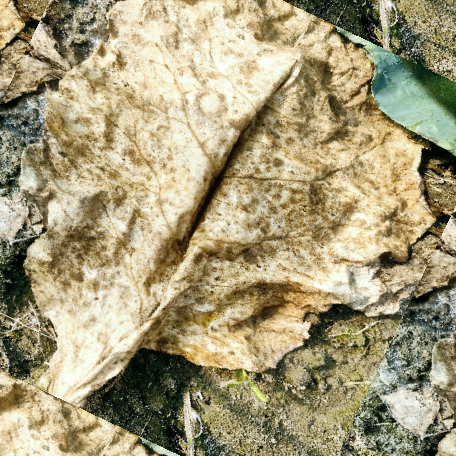
Label: Downy Mildew